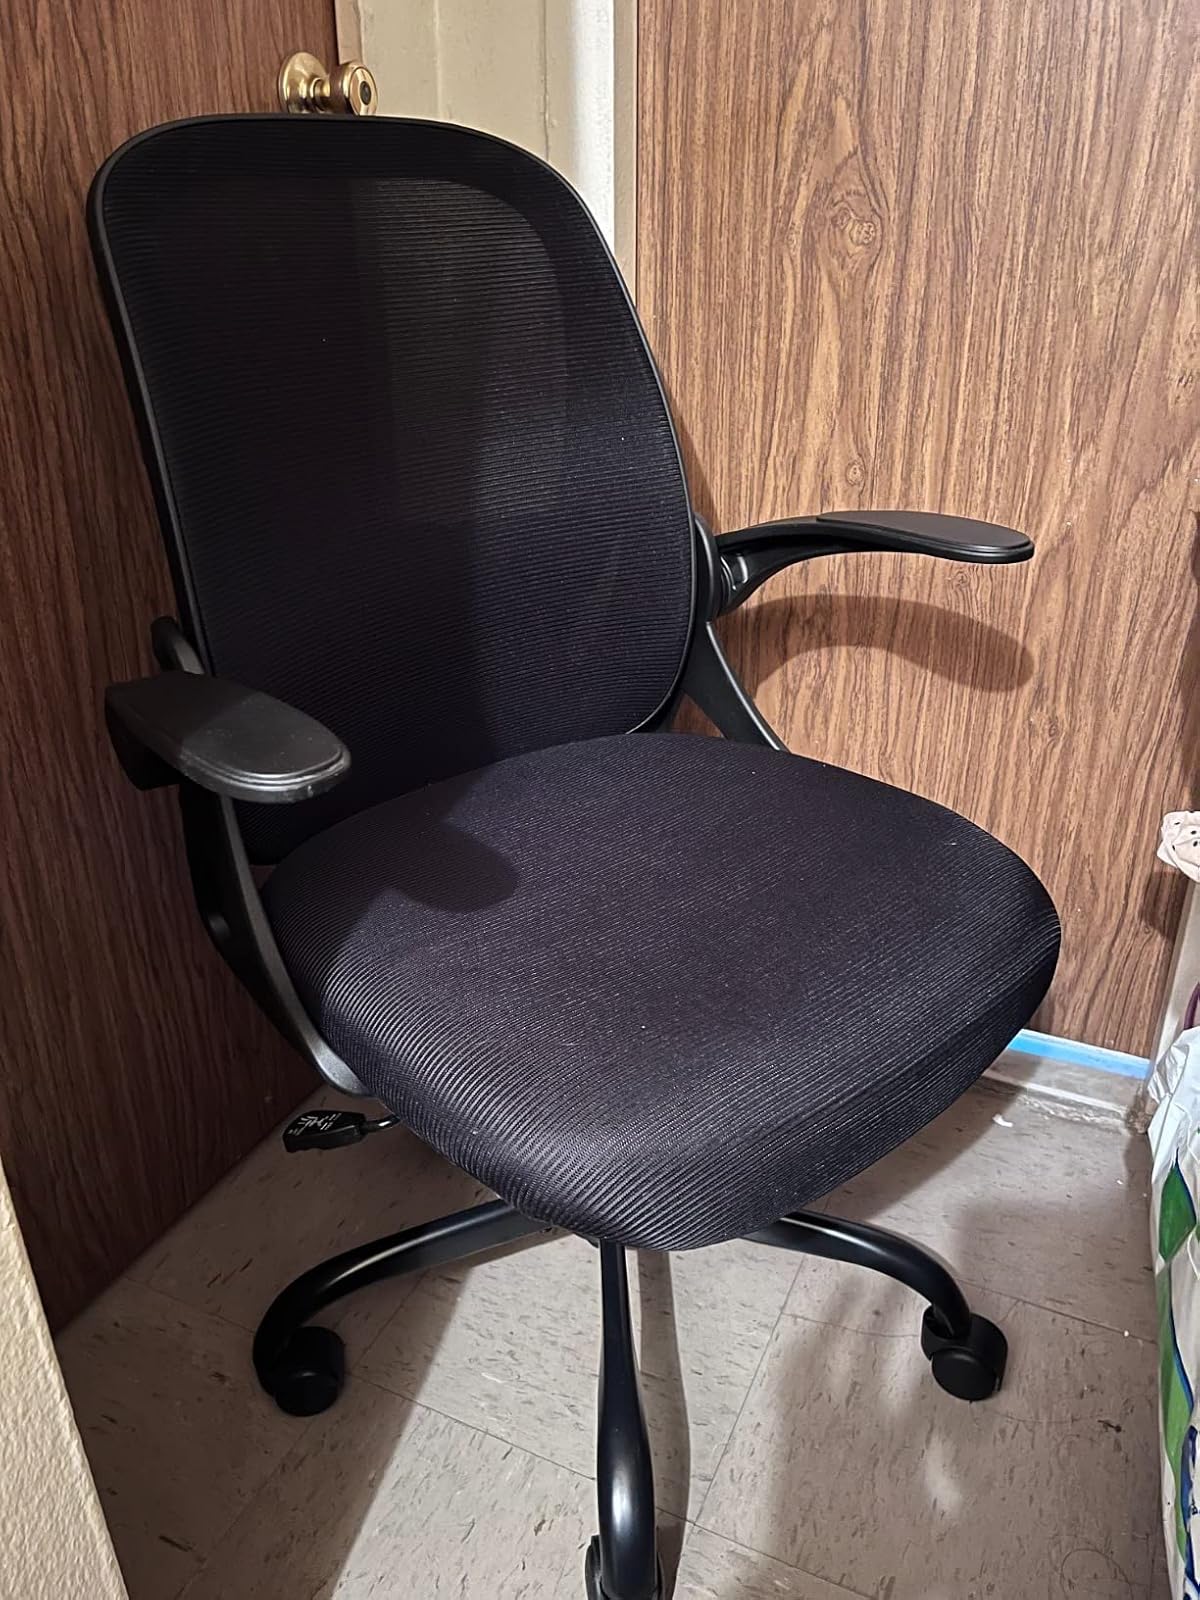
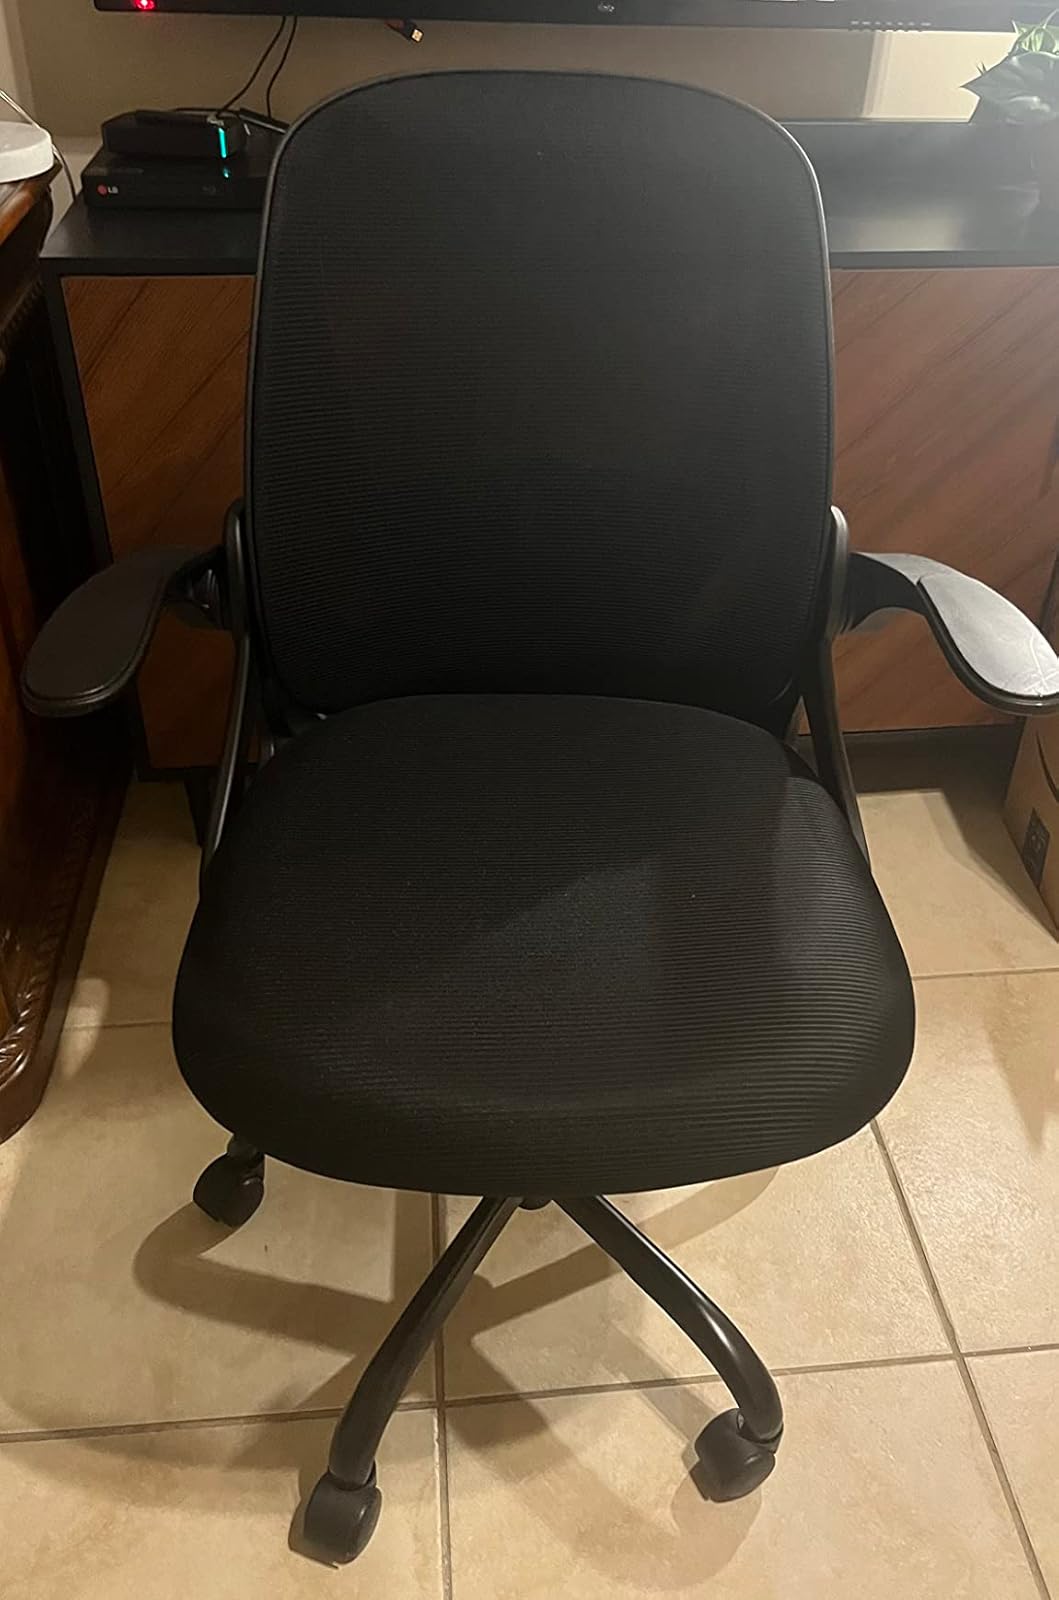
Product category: items_chair
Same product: yes